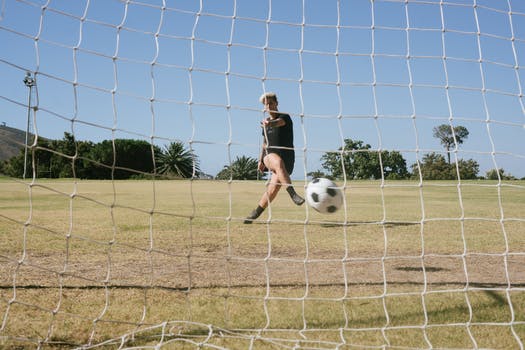
Label: No Watermark